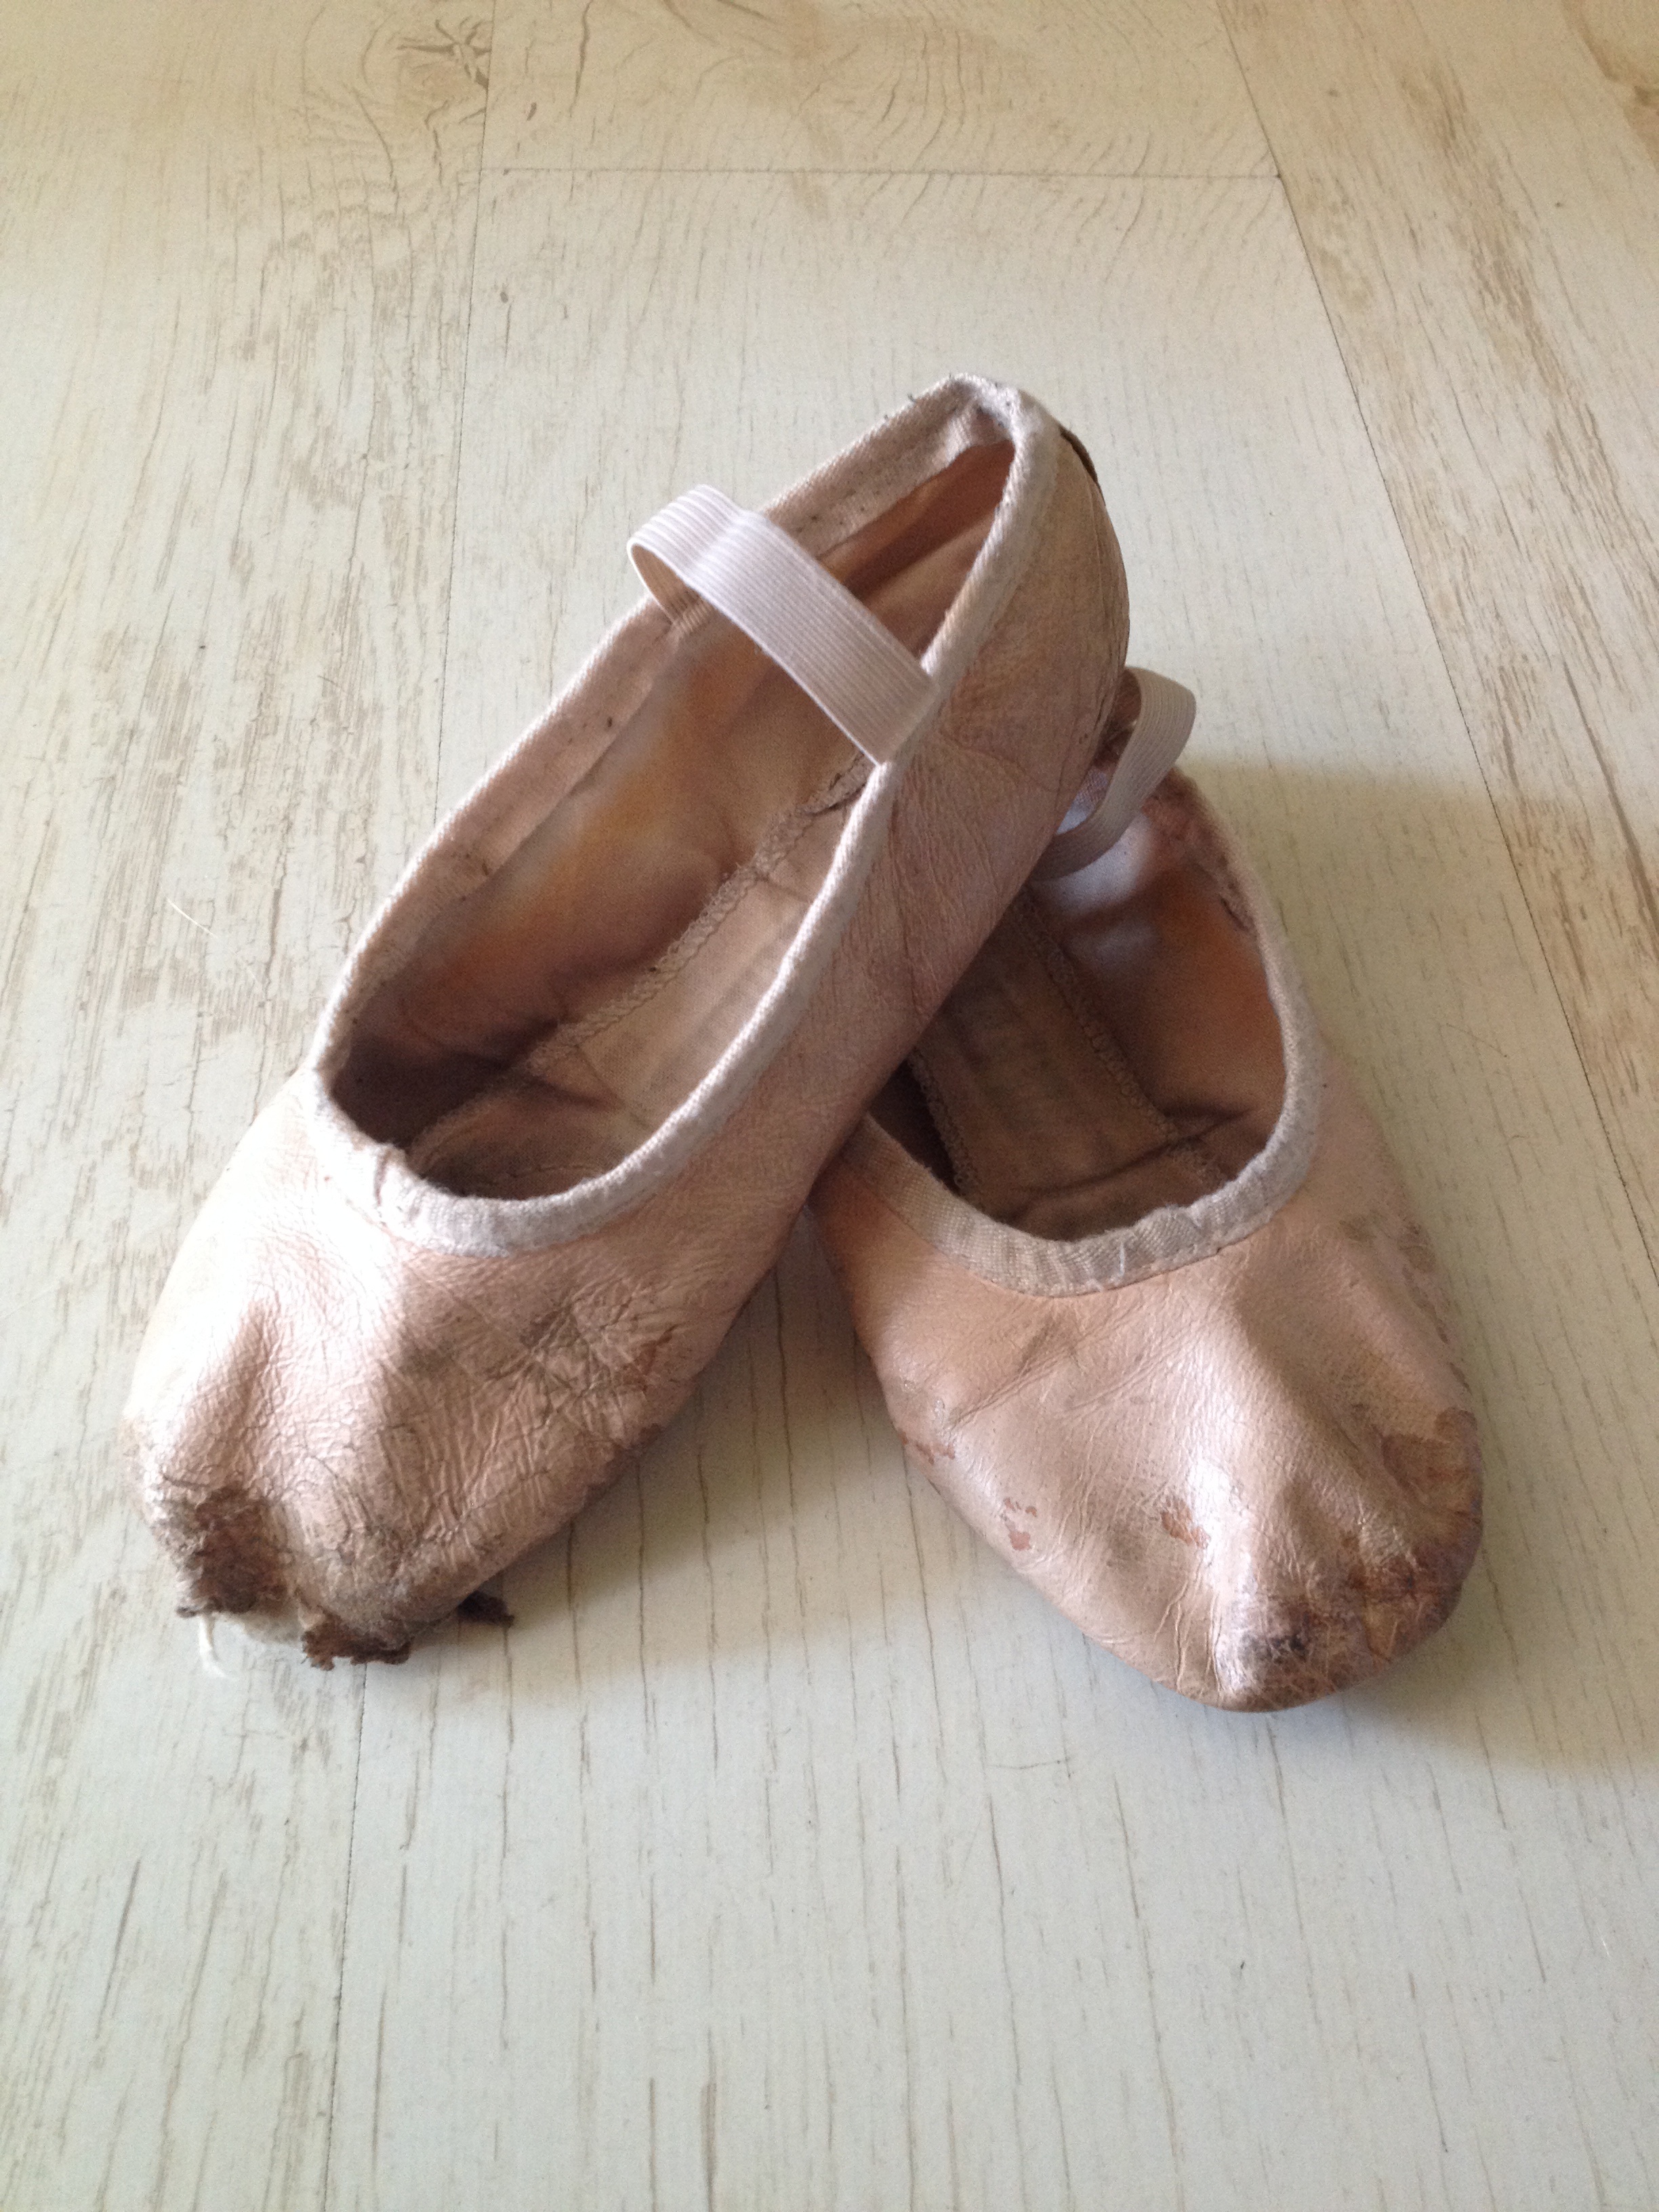
shoe, girl, leather, leg, dance, brown, pink, sandal, ballerina, ballet, human body, footwear, style, ballet shoes, outdoor shoe, ballet flat